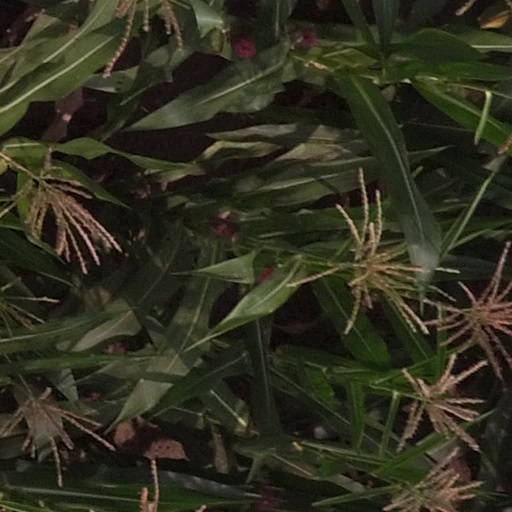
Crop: maize; corn